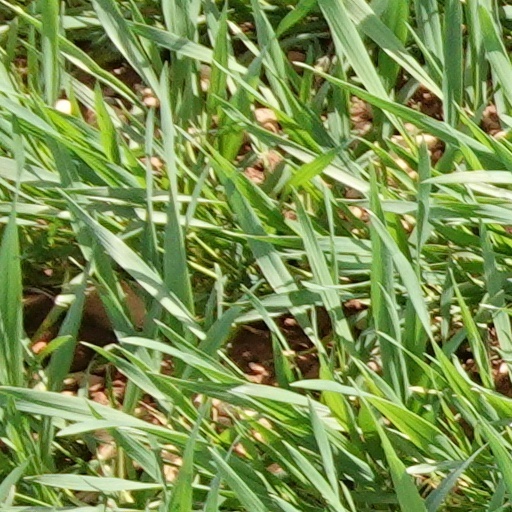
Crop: wheat